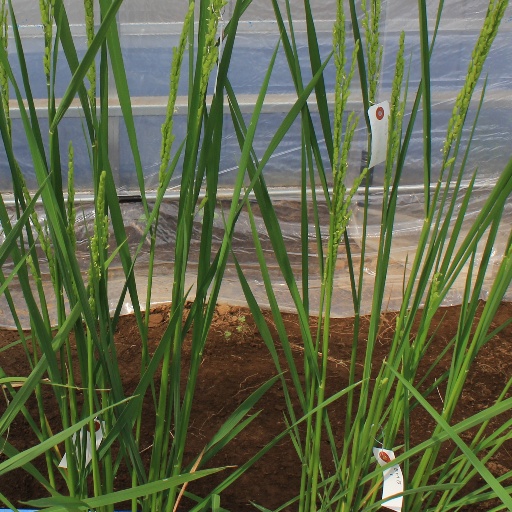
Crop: rice